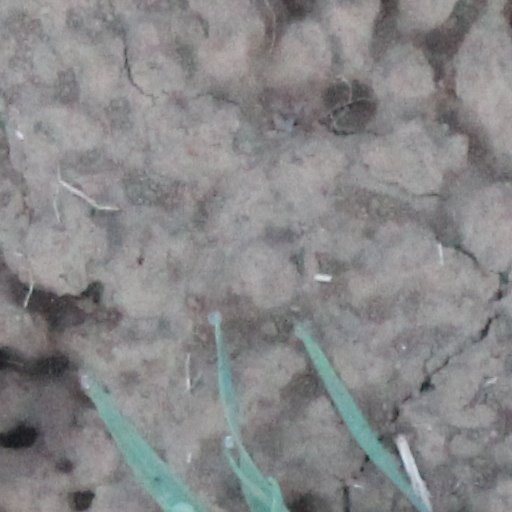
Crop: wheat